1st Interceptor and Strike Fighter Squadron (Brazil)

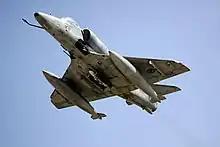
AF-1 armament

In its early years the squadron operated consistently, focused on training a critical mass of pilots. "São Paulo" operated uninterruptedly from 2001 to 2005 and from then on it suffered several problems, including fatal accidents, undergoing prolonged maintenance periods. The VF-1 operated on board until May 2004. In its entire operational history in Brazil, "São Paulo" has made less than six hundred Skyhawk launches. At its peak in 2003, no more than half a dozen fighters were embarked at any one time, although the ship had capacity for eighteen aircraft.